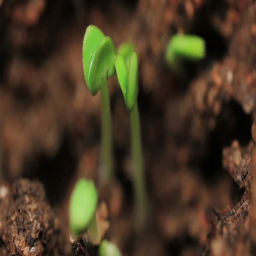
small green plants growing in a ground under rain , water drops falling , life after long drought , close up